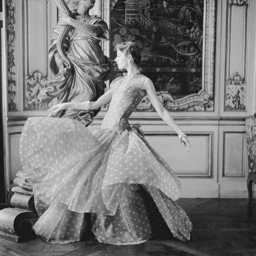
person in a dress by film costumer designer , photo by person